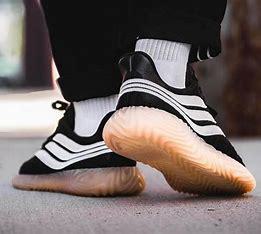
Brand: Adidas
Model: Sobakov